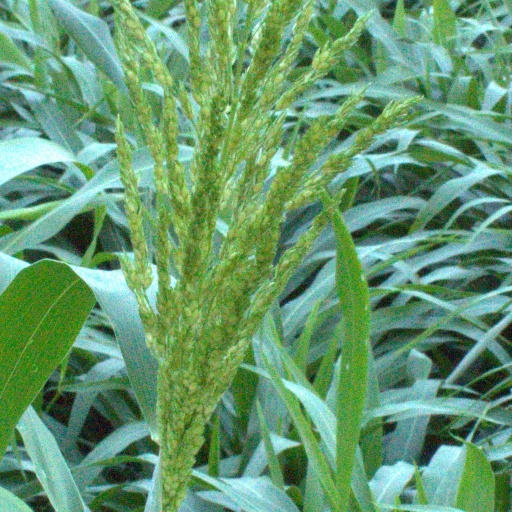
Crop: sorghum